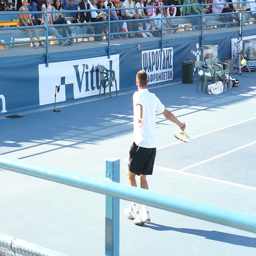
a man standing on a tennis court holding a racket
action shot of tennis player on hard court in stadium
a tennis player on a court with a racket
a professional tennis player hitting a tennis ball
Man playing tennis on a court in front of a crowd.